Iglesia ni Cristo

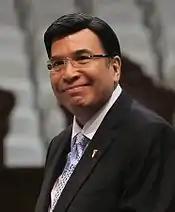
Eduardo V. Manalo, Iglesia ni Cristo's current Executive Minister.

The church conducts regular worship services, one during the week, and one during the weekend, conducted in the local languages (providing sign language interpreters and translators in some congregations). It consists of singing of hymns, prayers, studies of the bible, collection of voluntary offerings, and benediction. Both God the Father and Jesus are worshiped. The ministers of every congregation in a given worship service use the same sermon outline prepared by the executive minister. Deacons and Deaconesses guide worshipers to their seats and collect voluntary offerings. The singing of hymns is led by the locale's choir. The first hymnbook, termed "Ang Himnario ng Iglesia ni Cristo", which consists of over 300 songs, was published in 1937. Children's worship services (Tagalog: "Pagsamba ng Kabataan", or "PNK") are held every weekend. They use similar lessons as the standard worship services taught using the Socratic method (question and answer). The church teaches that willfully forsaking the worship service is a grievous sin, thus members are expected to attend the congregational worship services twice a week without fail.